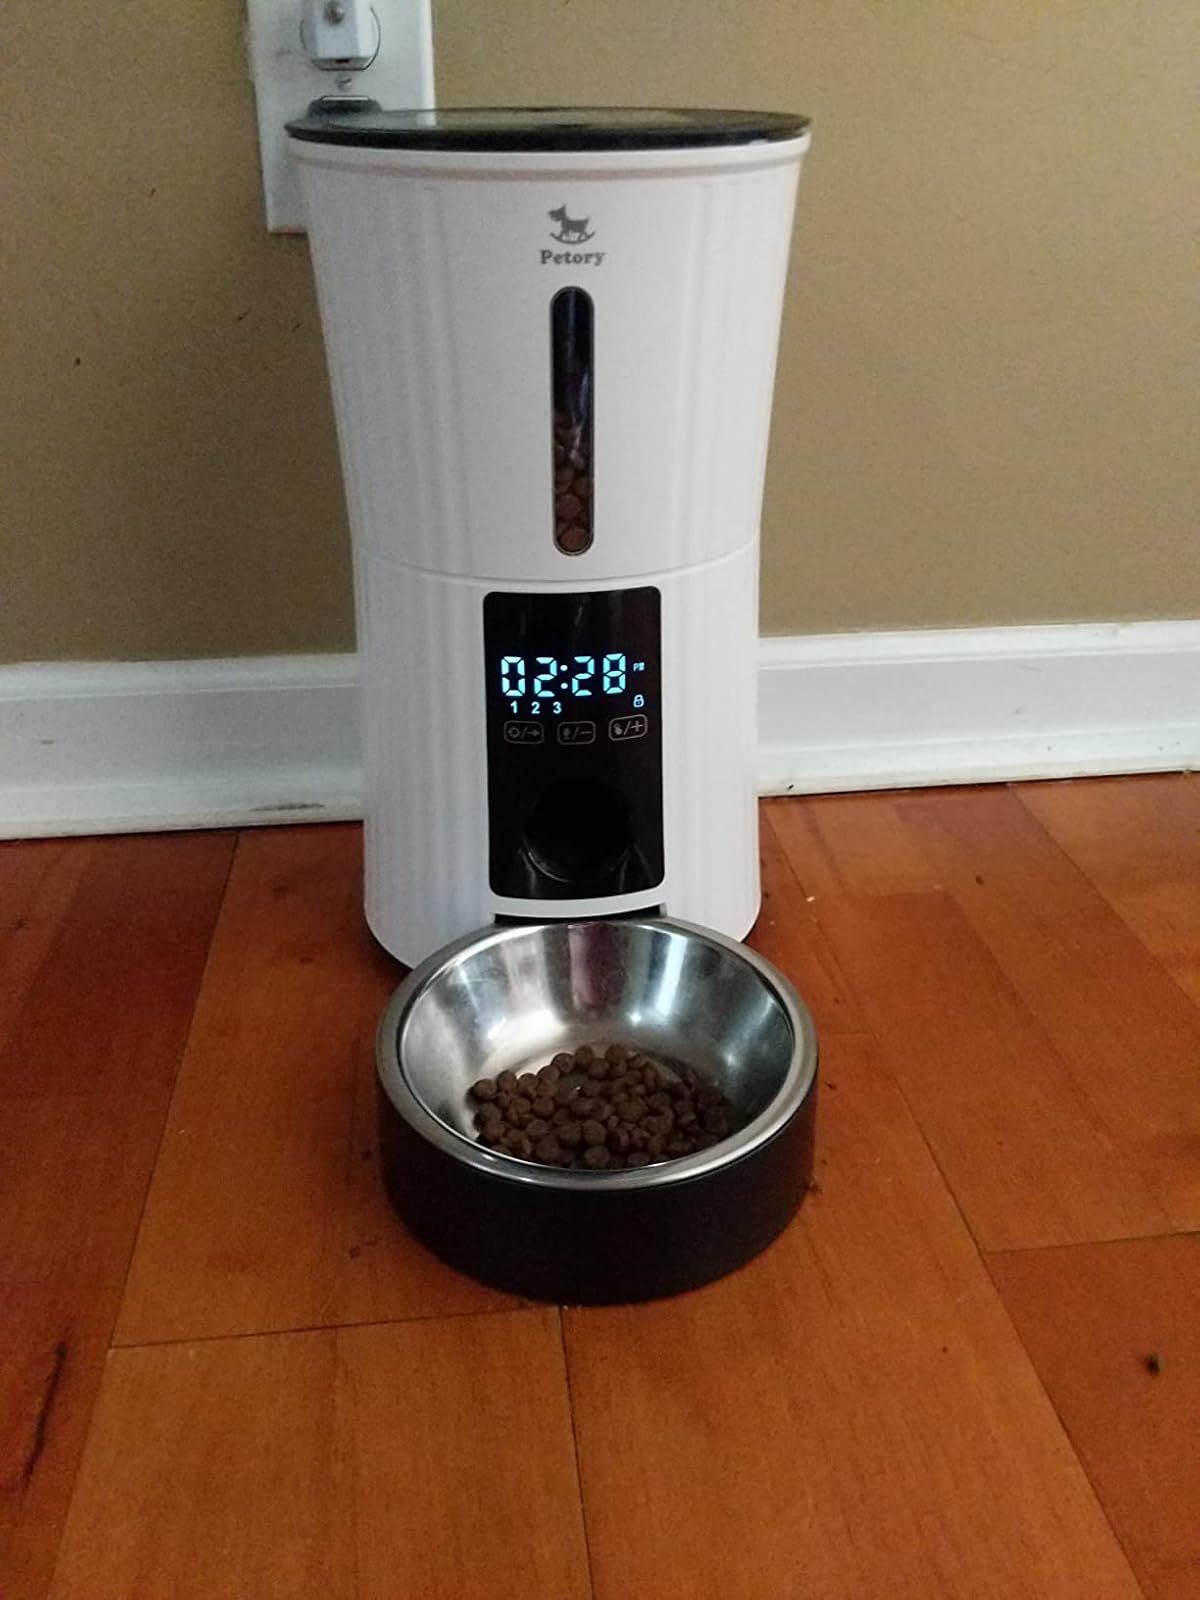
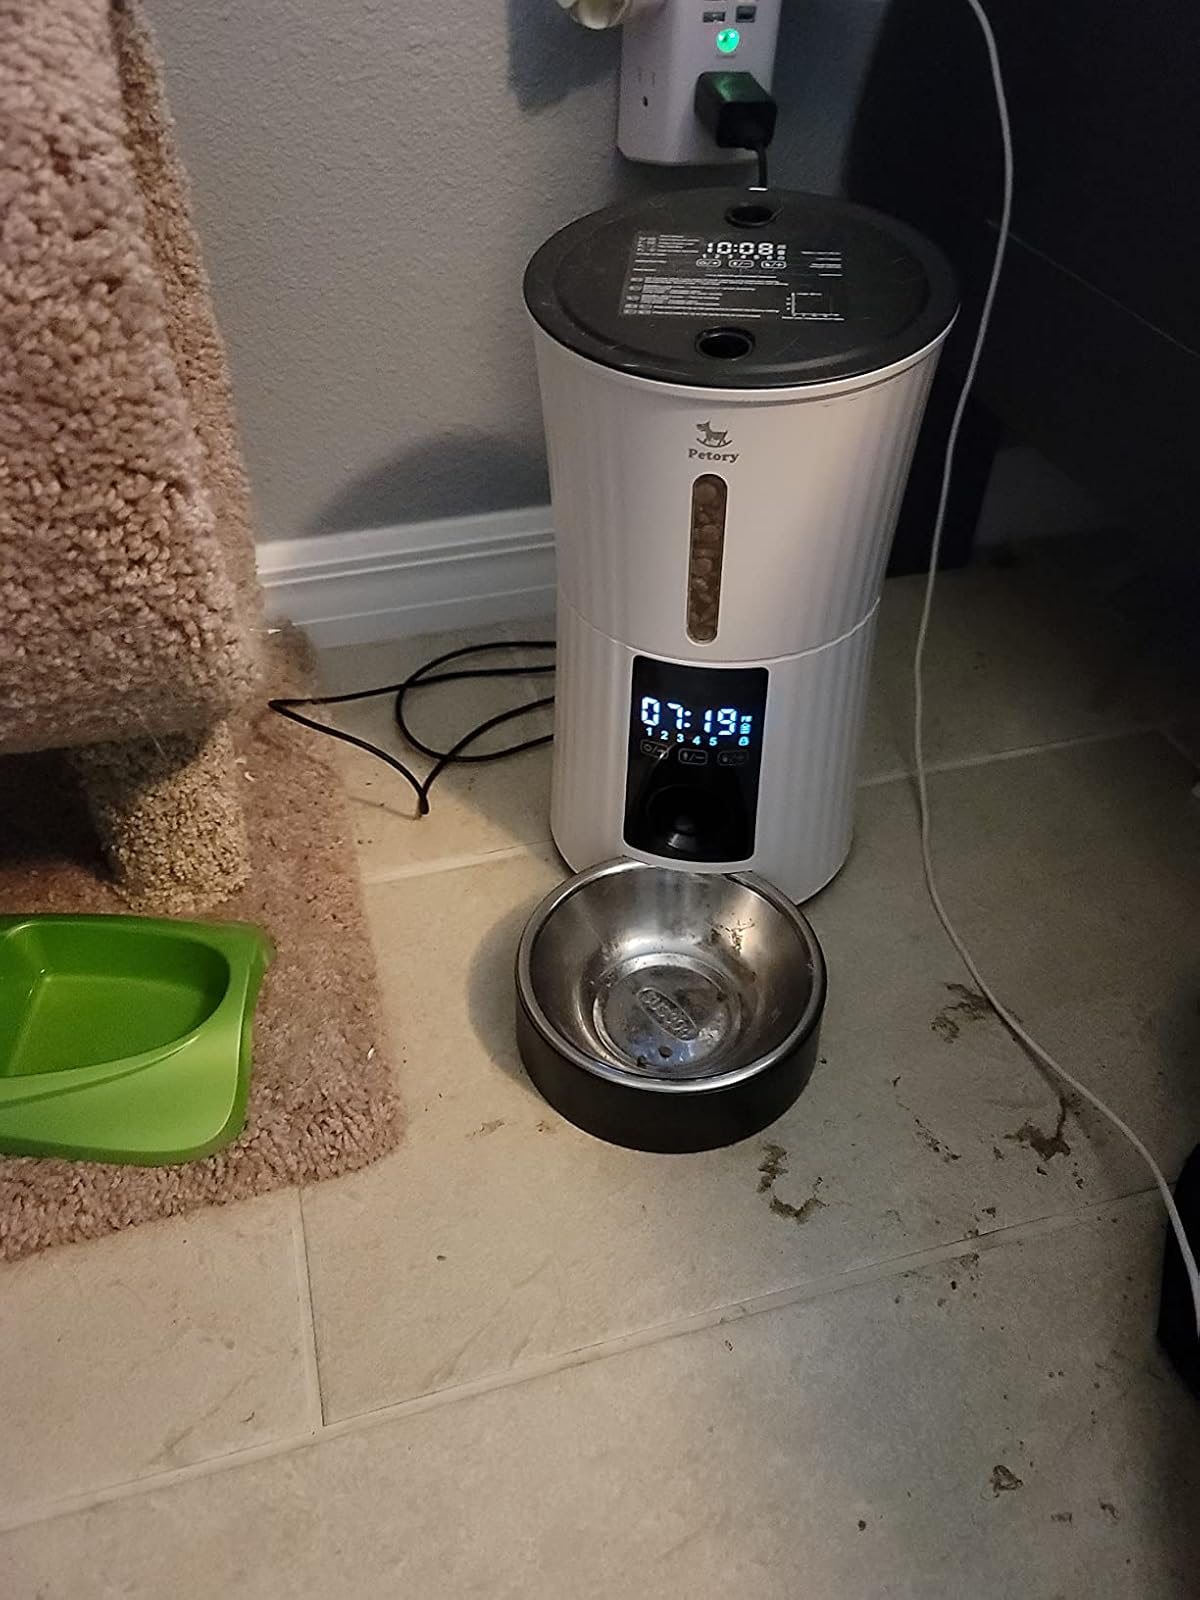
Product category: items_feeder
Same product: yes